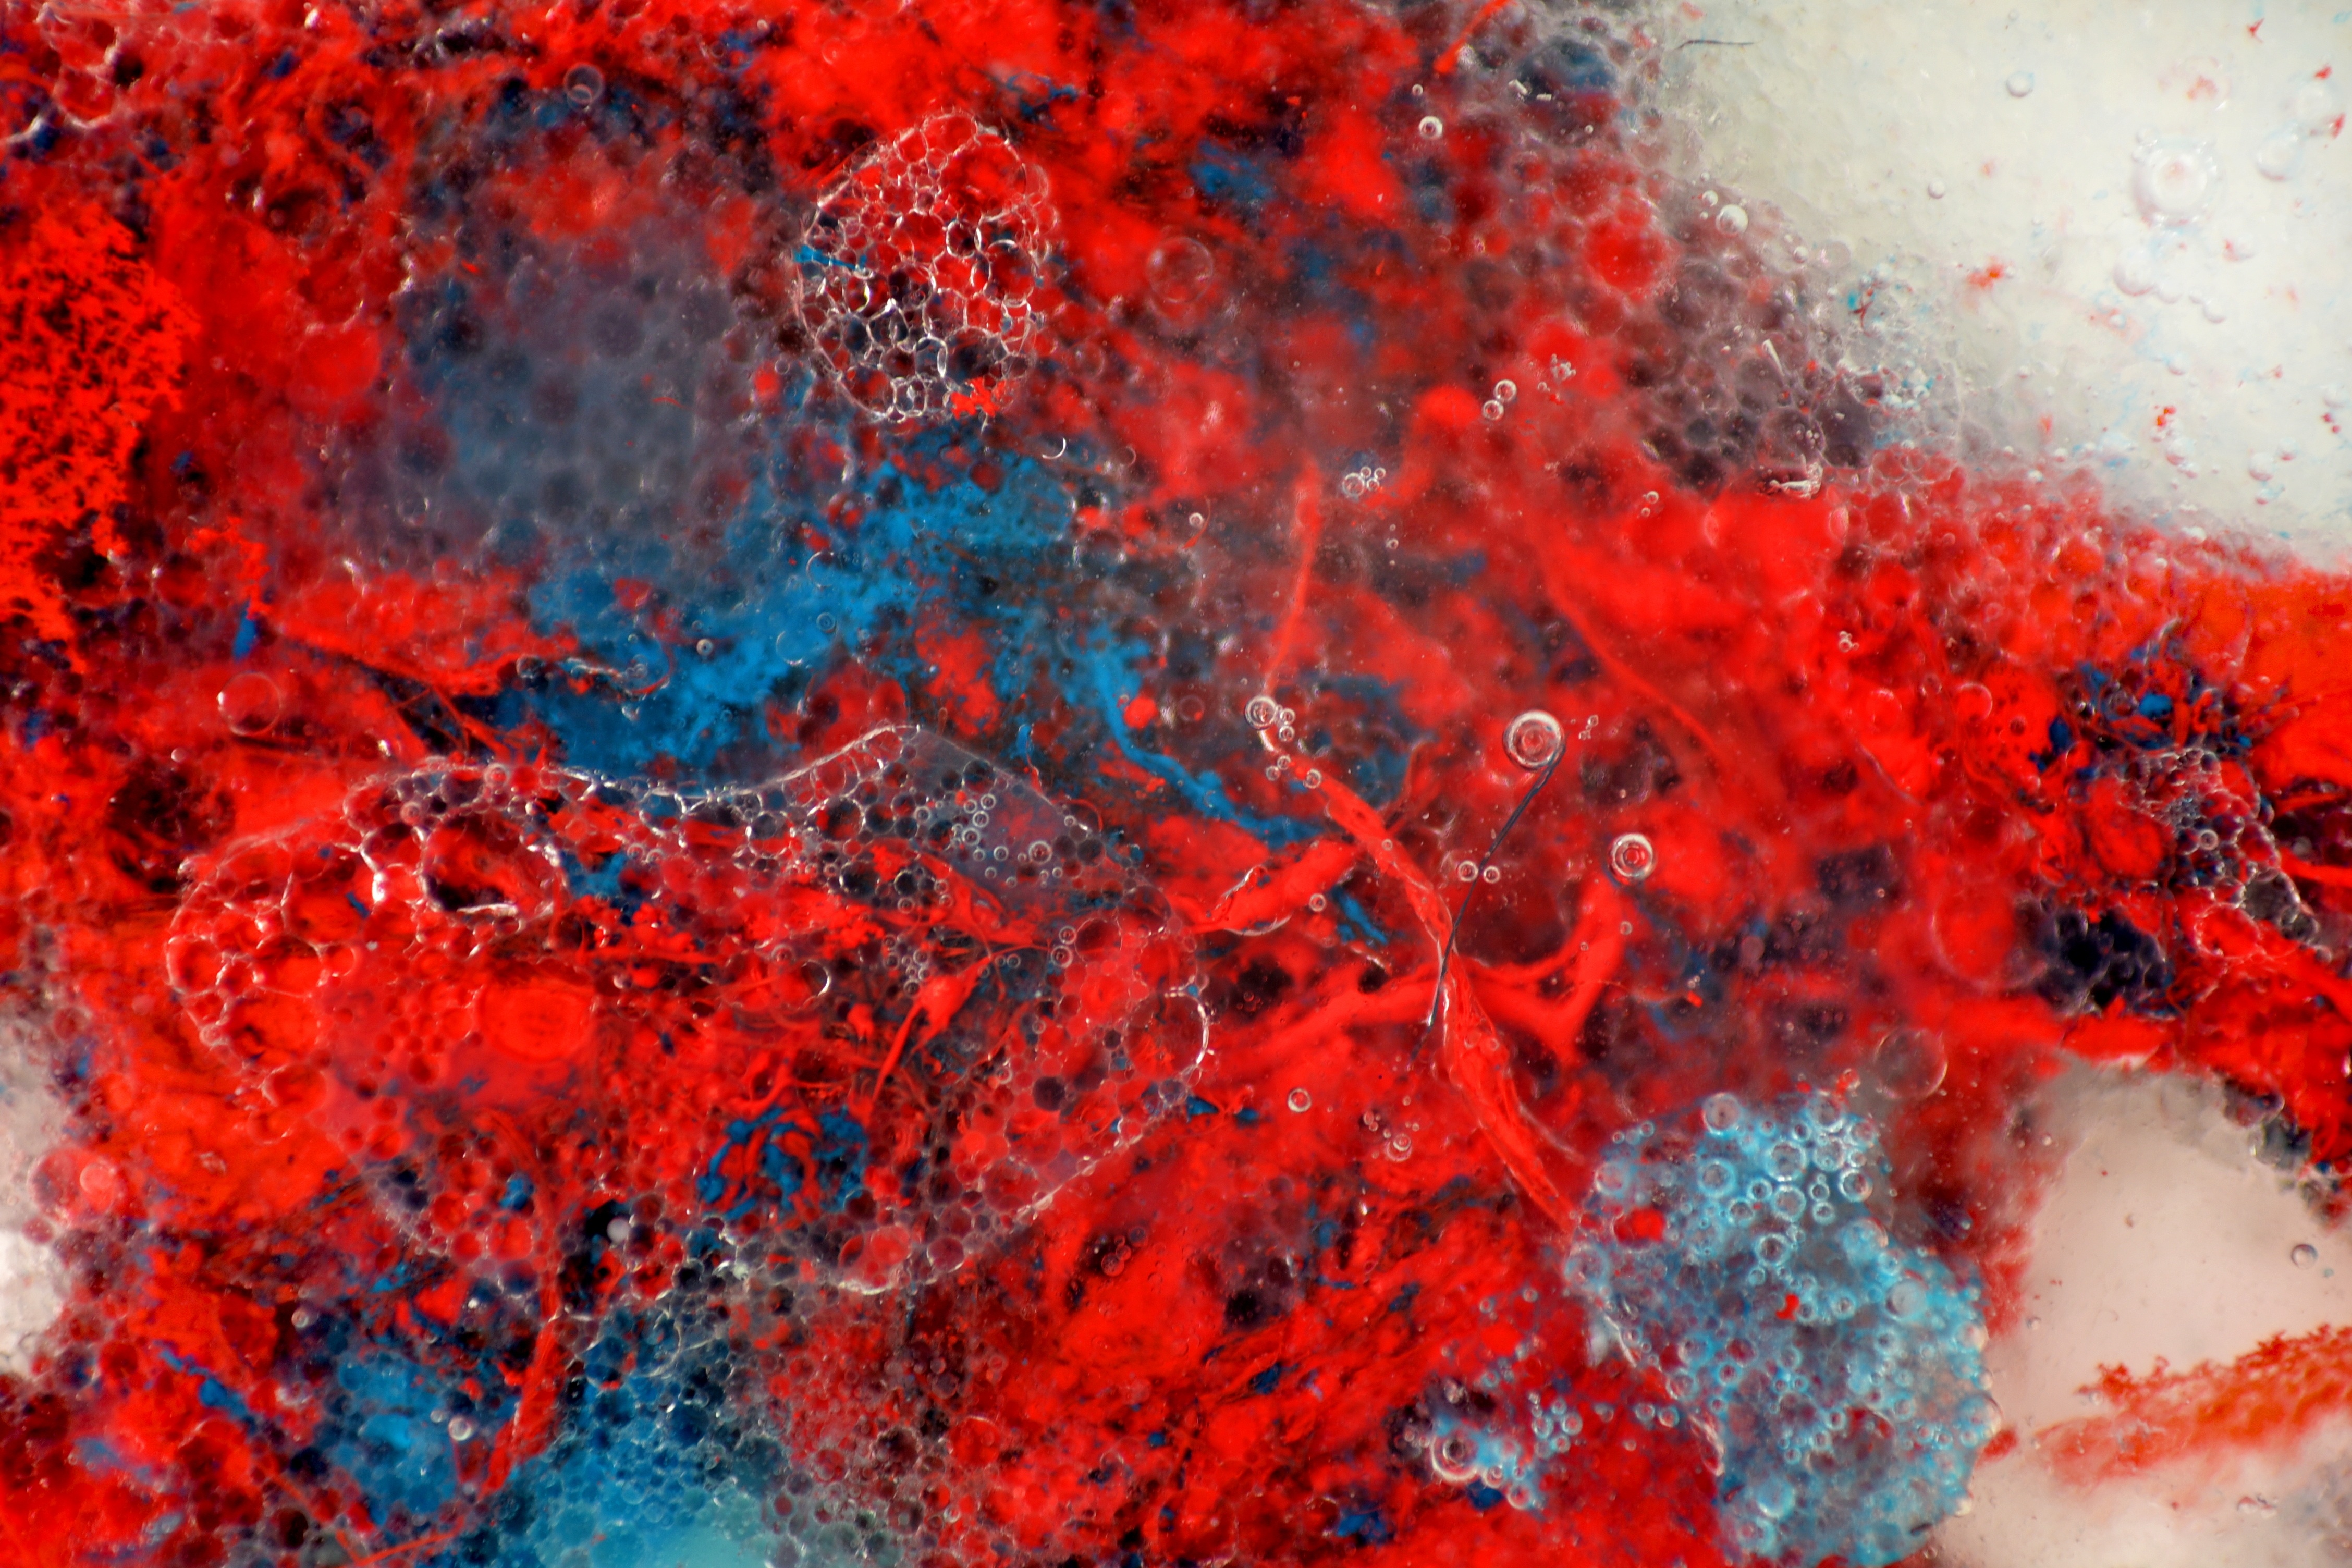
texture, red, color, blue, macro photography, acrylic paint, geological phenomenon